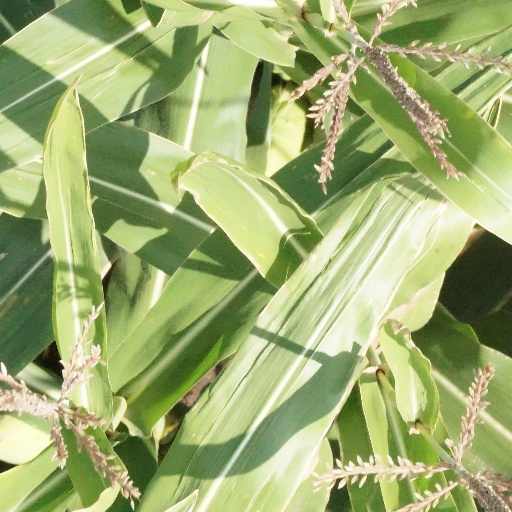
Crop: maize; corn